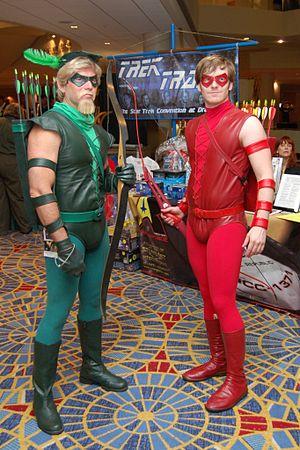
Roy Harper est un super héros de fiction dans l'univers de DC Comics. Pendant plus de cinquante ans, il a été connu sous le nom de Speedy, l'acolyte adolescent de Green Arrow. Il est apparu aux côtés de son mentor pour la première fois dans More Fun Comics #73 en novembre 1941. Dans la version contemporaine, il est un des membres fondateurs des Teen Titans et plus tard prend l'identité d’Arsenal. Il devient un membre de la Ligue de justice d'Amérique sous l'apparence de Red Arrow. Après avoir été mutilé par le super-vilain Prometheus et abattu par la mort de sa fille, Harper quitte la Ligue et redevient Arsenal.